Old Bnai Zion Synagogue

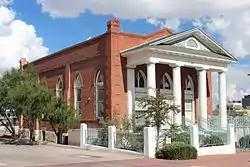
Old Bnai Zion Synagogue

Old Bnai Zion Synagogue, also known as Sunset Palace, is a historic synagogue at 906 N. El Paso Street in El Paso, Texas. It was built in 1916 and added to the National Register in 1984.